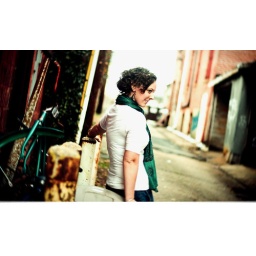
Oh colorful bikes in colorful alleys...how I love you.